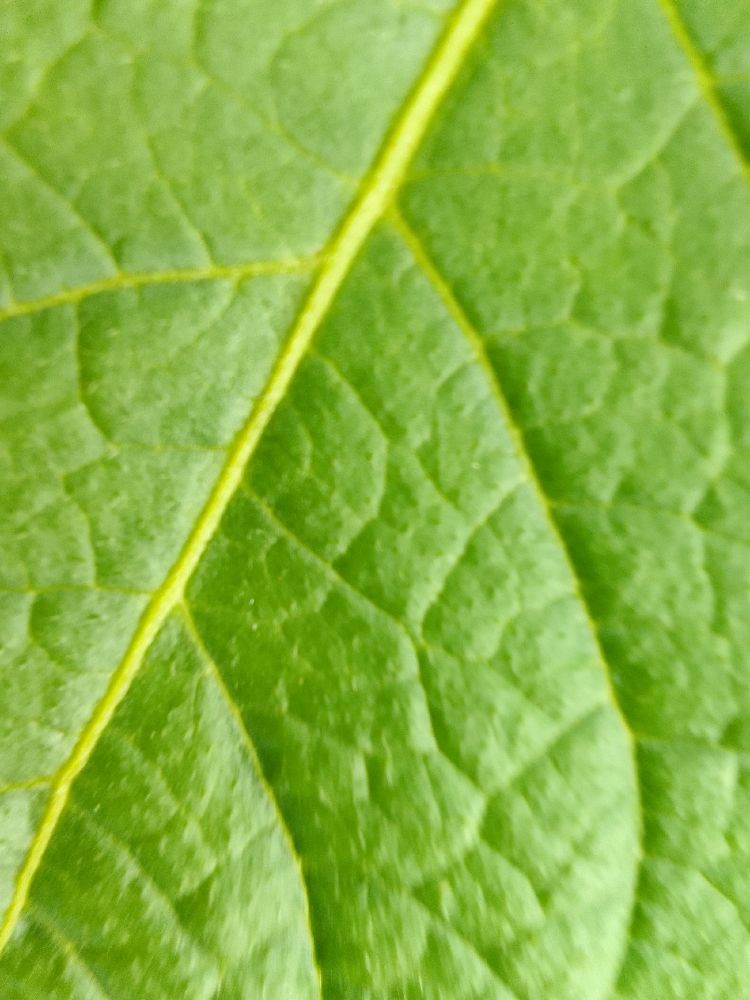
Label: Healthy